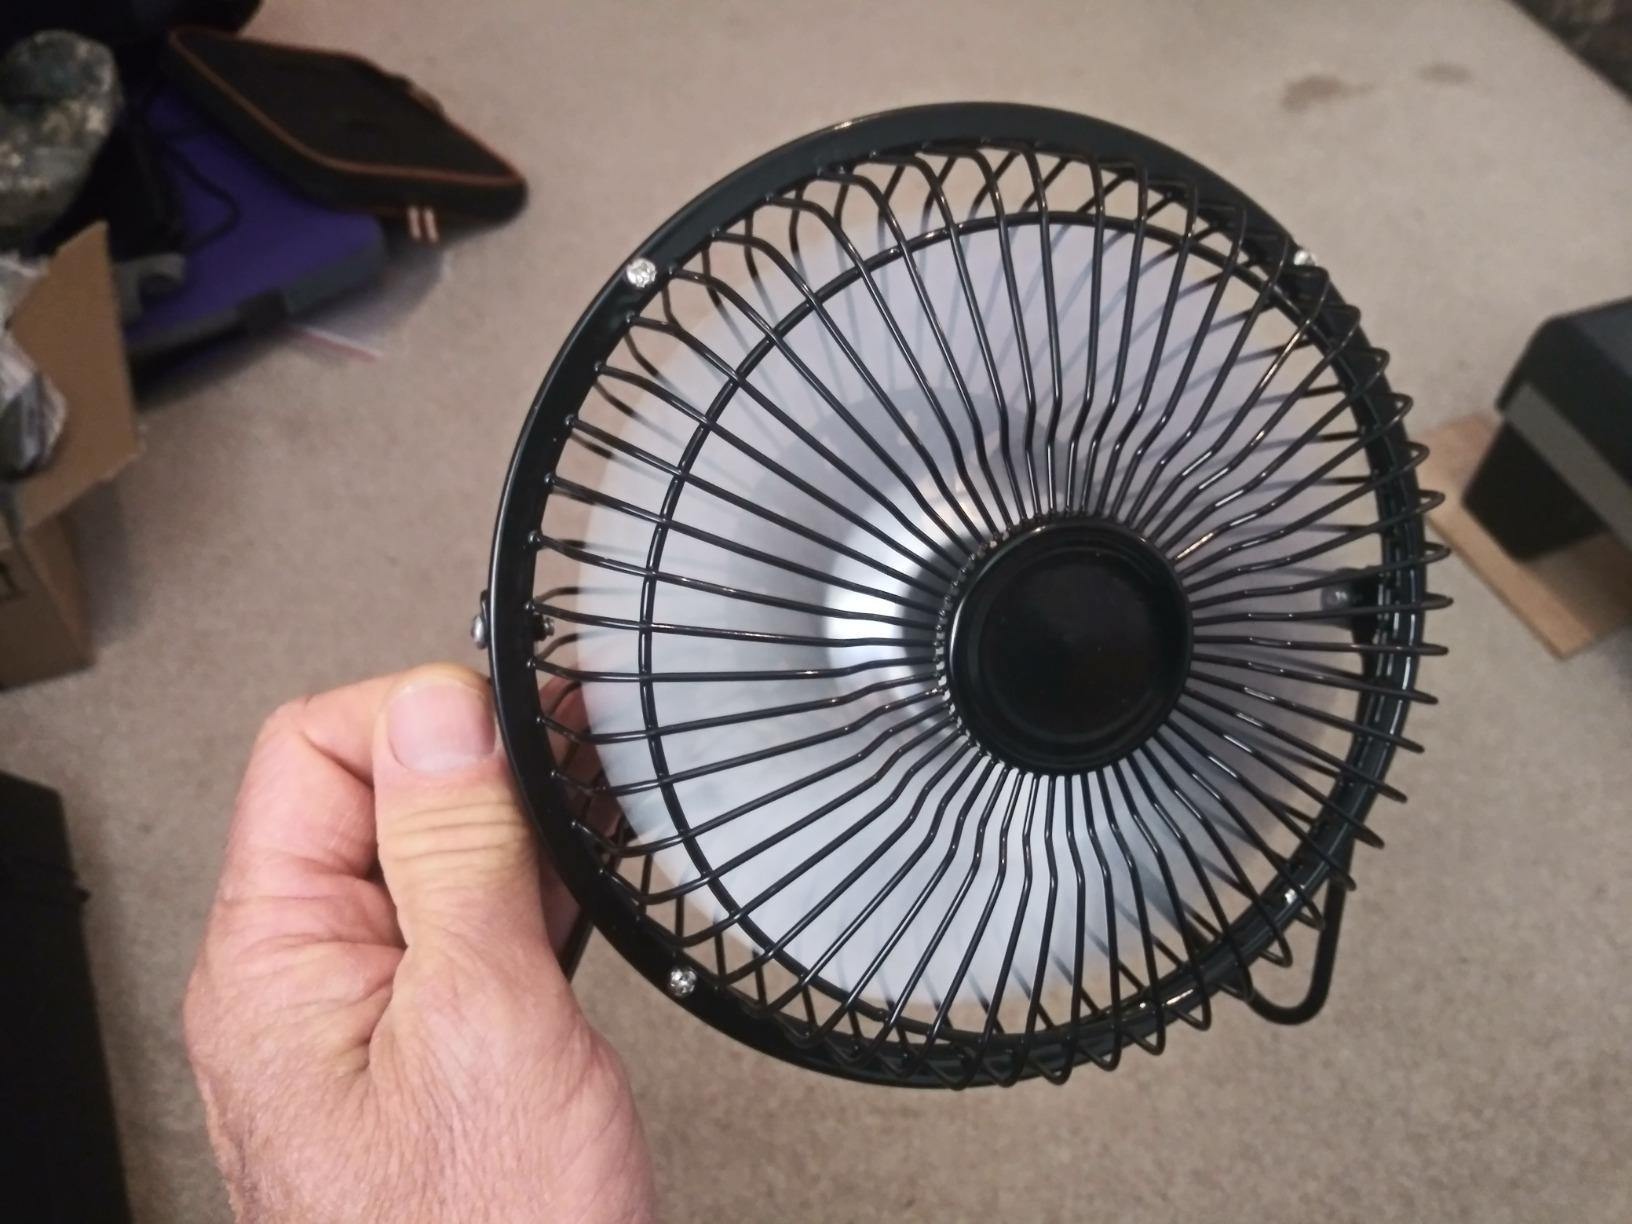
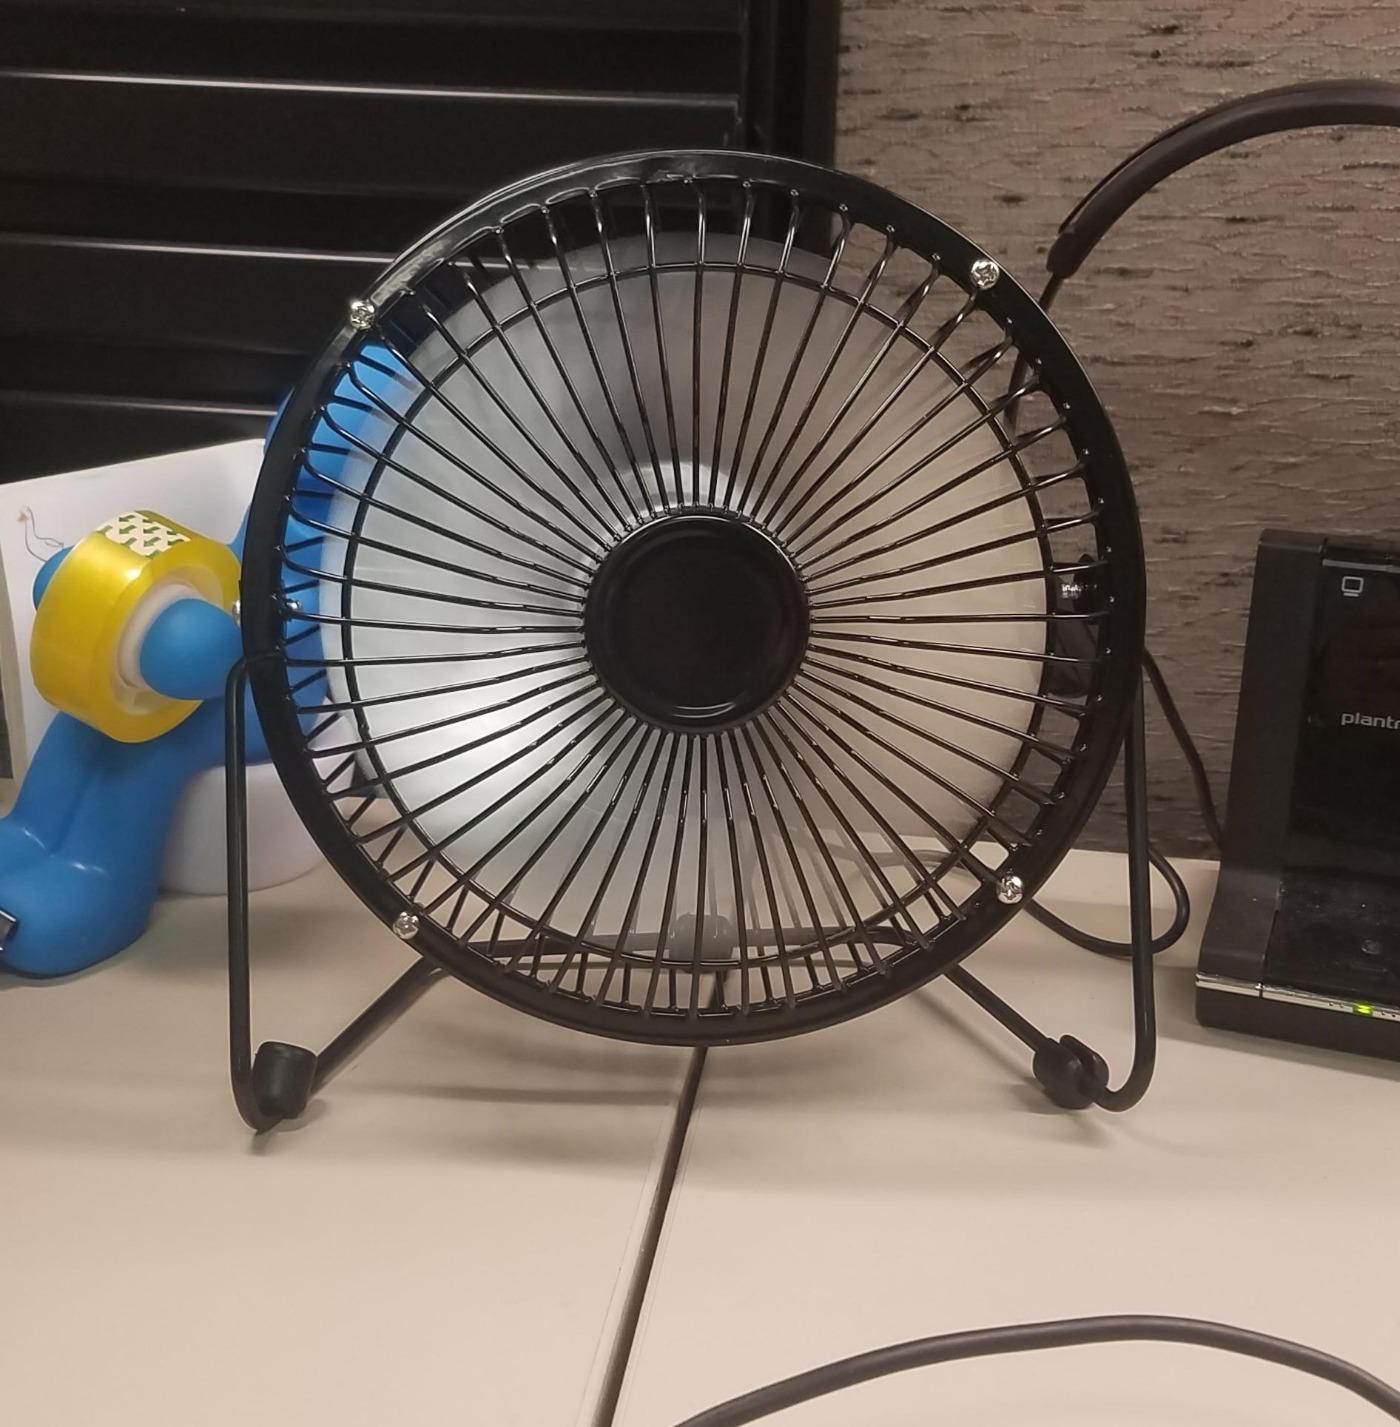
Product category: fan
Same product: yes